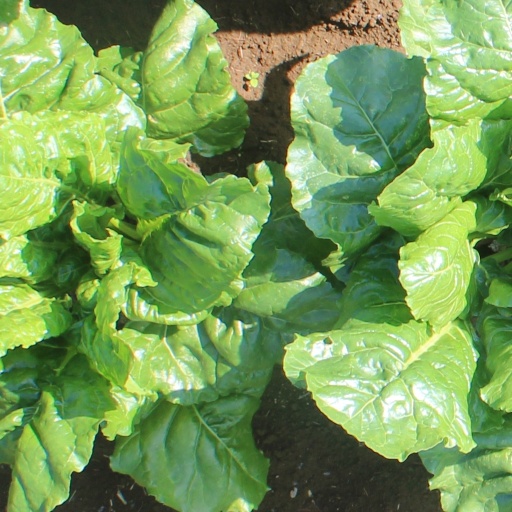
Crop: sugar beet